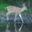
Label: deer